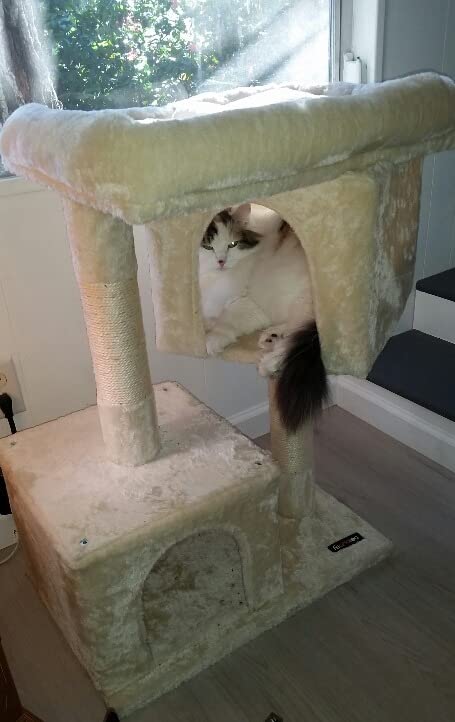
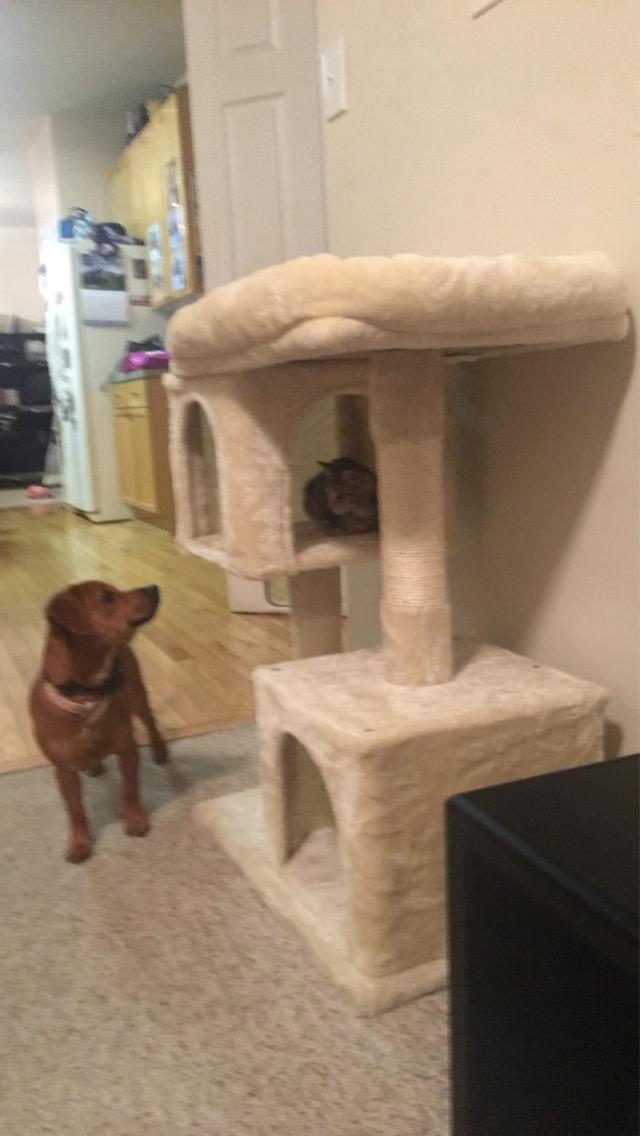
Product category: items_cat tree
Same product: yes